Question: Where is the truck located?
Tambaya: A ina babbar motar take?
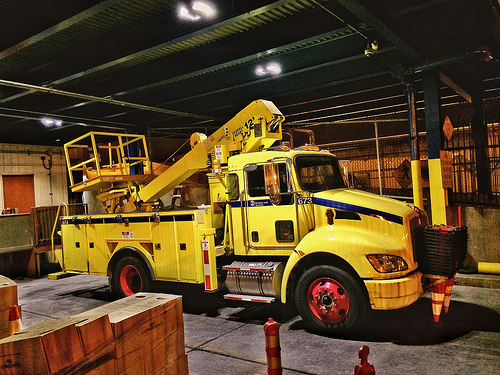
Answer: In a garage.
Amsa: Cikin gareji.